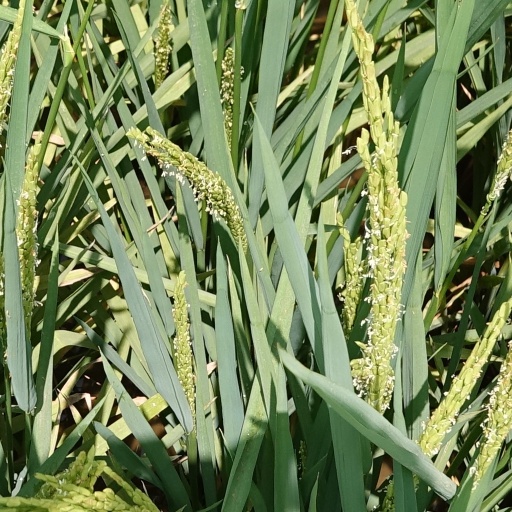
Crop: rice